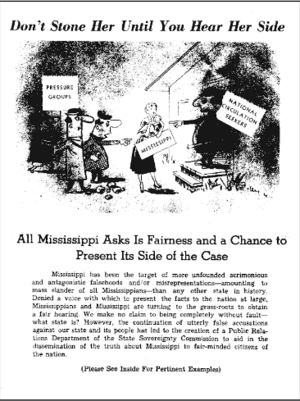
Couverture du pamphlet ""Don't Stone Her until You Hear Her Side"", publié en 1956 par le Mississippi State Sovereignty Commission pour défendre la ségragation
La Mississippi State Sovereignty Commission est une agence de l'État dirigée par le gouverneur du Mississippi entre 1956 et 1977 afin de lutter contre le mouvement des droits civiques et pour maintenir la ségrégation. Elle est initialement créée pour coordonner les activités de relations publiques de l'État et présenter les lois sur la ségrégation raciale qui y sont en vigueur sous un jour plus favorable.